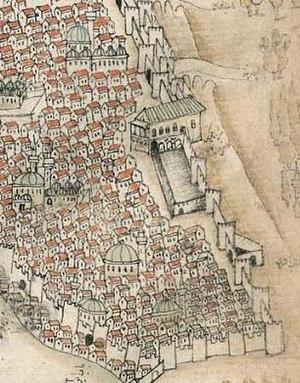
Gracia Nasi ou Beatriz de Luna, ou Doña Gracia, née le 20 juin 1510 à Lisbonne et morte le 3 novembre 1569, est une figure de la Renaissance, qui géra une immense fortune familiale et prêta de l'argent aux rois, tout en venant activement en aide aux Juifs persécutés à travers l'Europe.